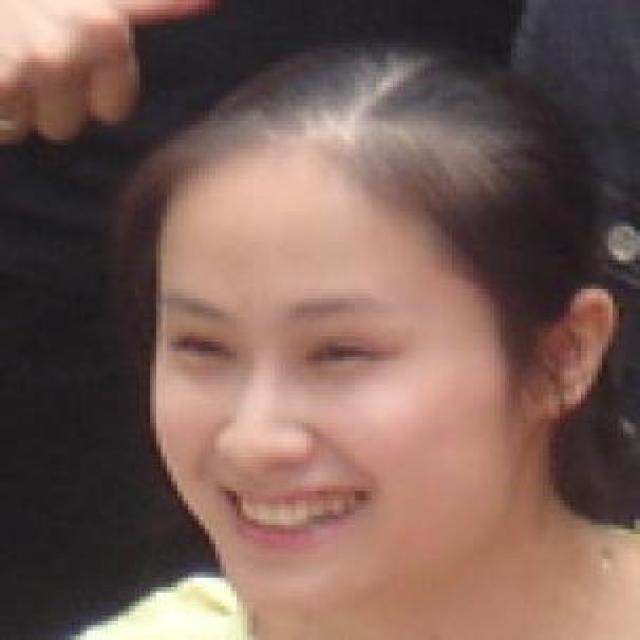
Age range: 21-44